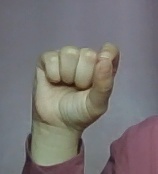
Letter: fa